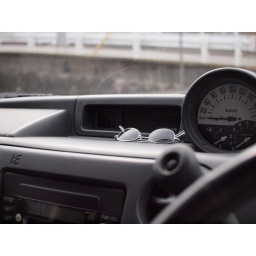
glasses in the car